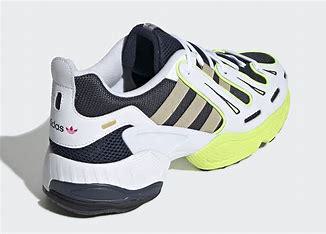
Brand: Adidas
Model: EQT Gazelle